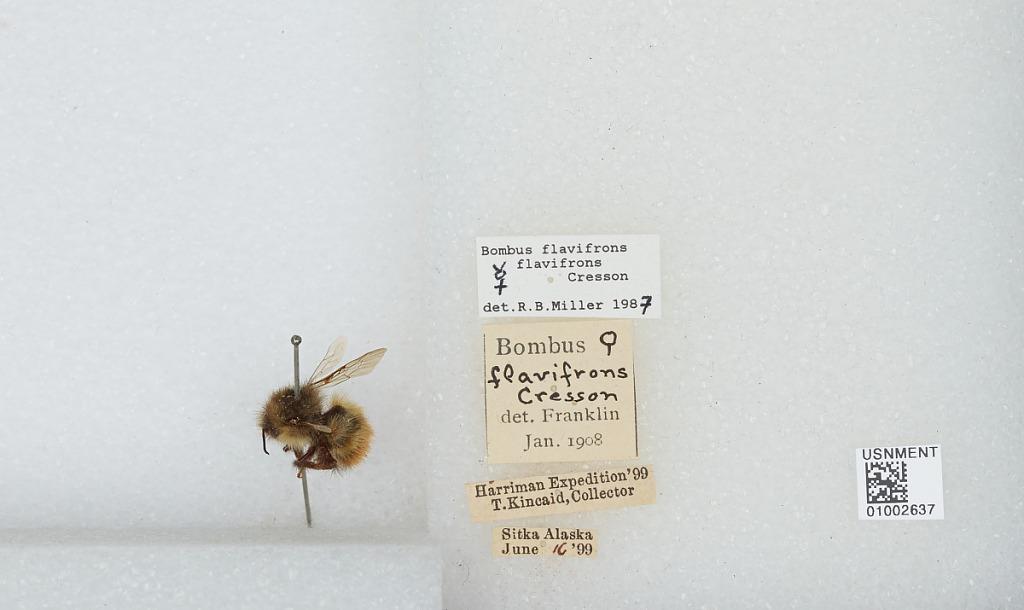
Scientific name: Bombus (Pyrobombus) flavifrons Cresson
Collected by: T. Kincaid
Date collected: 1899-6-16
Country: United States
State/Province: Alaska
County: Sitka
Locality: Sitka
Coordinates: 57.0517, -135.339
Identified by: Miller, R. B.